Hispania (personification)

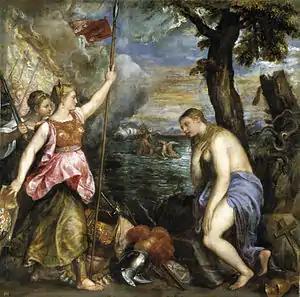
"Religion saved by Spain", Tiziano.

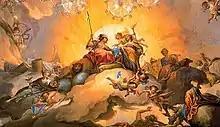
"The happy union of Spain and Parma together promote the sciences and the arts."

Hispania or Spain has also been represented in painting from the 16th to the 19th century. Although in the medals that were made up to the 18th century with the allegory of Hispania the Latin name was preferred, in the painting the castilian name of Spain was preferred, to the detriment of Hispania.